Artemisia herba-alba

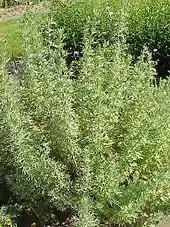
"Artemisia herba-alba", the 'white wormwood', in a garden

Essential oil of "A. herba-alba", from the Sinai Desert, contains mainly 1,8-cineole and appreciable amounts of α- / β-thujone as well as other oxygenated monoterpenes including terpinen-4-ol, camphor and borneol. Davanone, chrysanthenone and cis-chrysanthenol have been described as major constituents in some populations of "A. herba-alba" from Morocco and Spain. Less common non-head-to-tail monoterpene alcohols have been identified in some populations from Negev desert, such as "santolina" alcohol and "yomogi" alcohol.